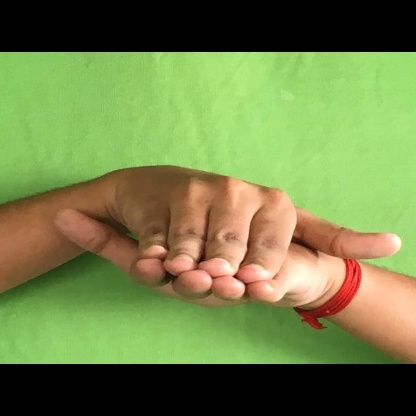
Mudra: Matsya